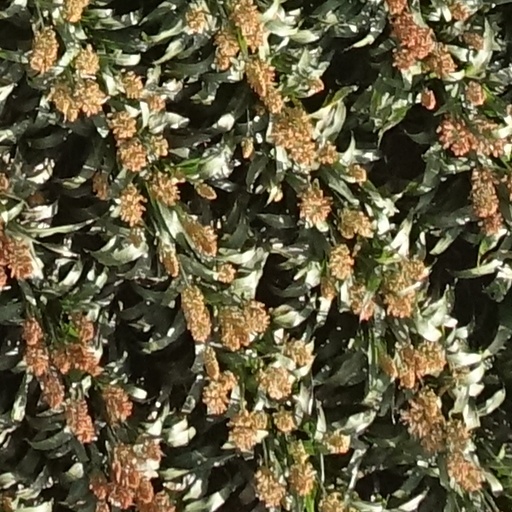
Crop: sorghum